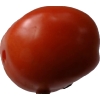
Label: tomato